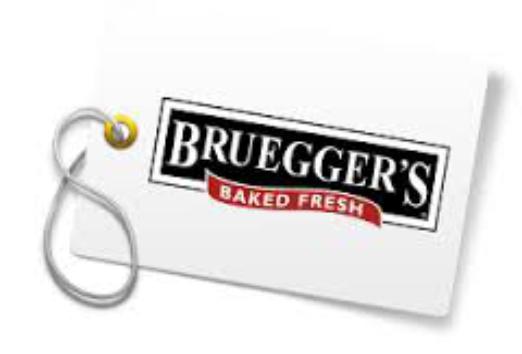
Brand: Bruegger's
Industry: Food